Horchheim rail bridge

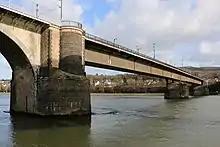
Horchheim rail bridge in Koblenz

The Horchheim rail bridge is a railway bridge across the Rhine in Koblenz, Germany. The first bridge on the site was put into operation in 1879, but was badly damaged at the end of the Second World War. The bridge was temporarily restored to service in 1947, and the current bridge replaced it in 1961.